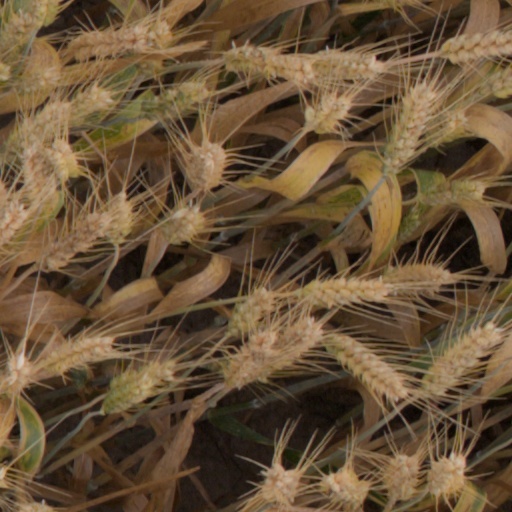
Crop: wheat